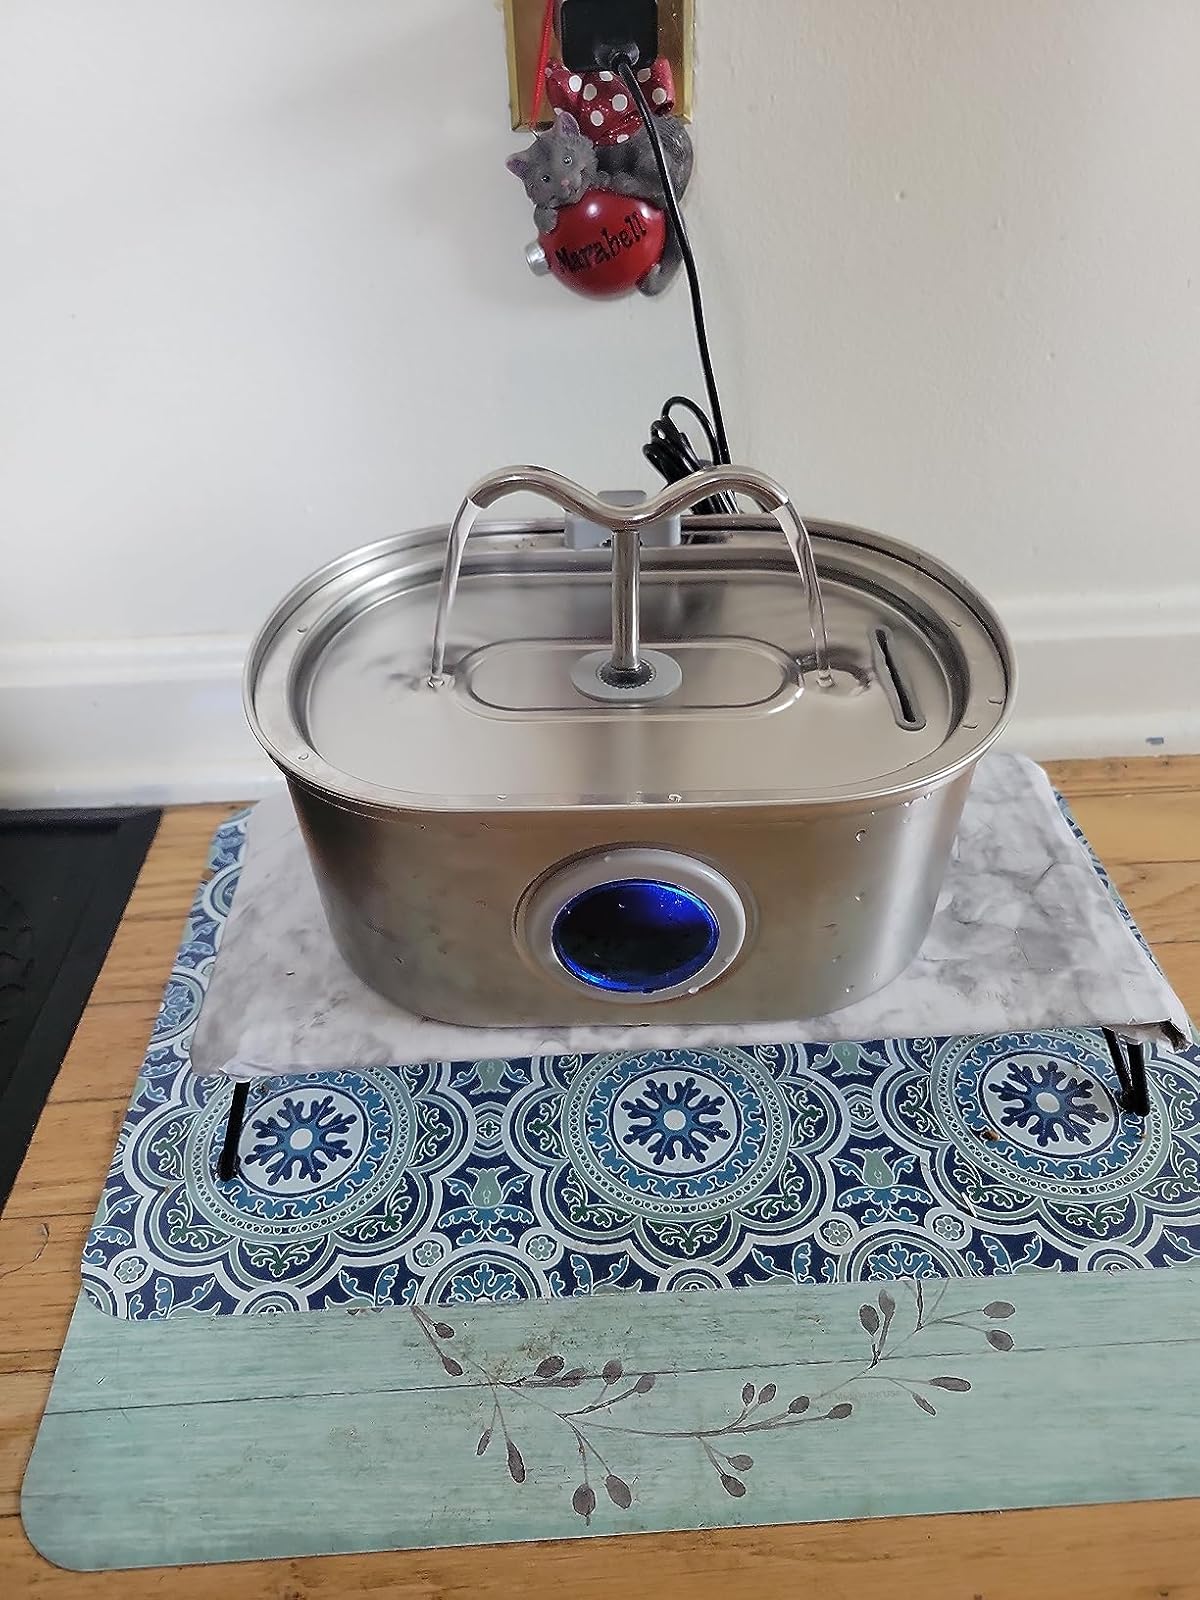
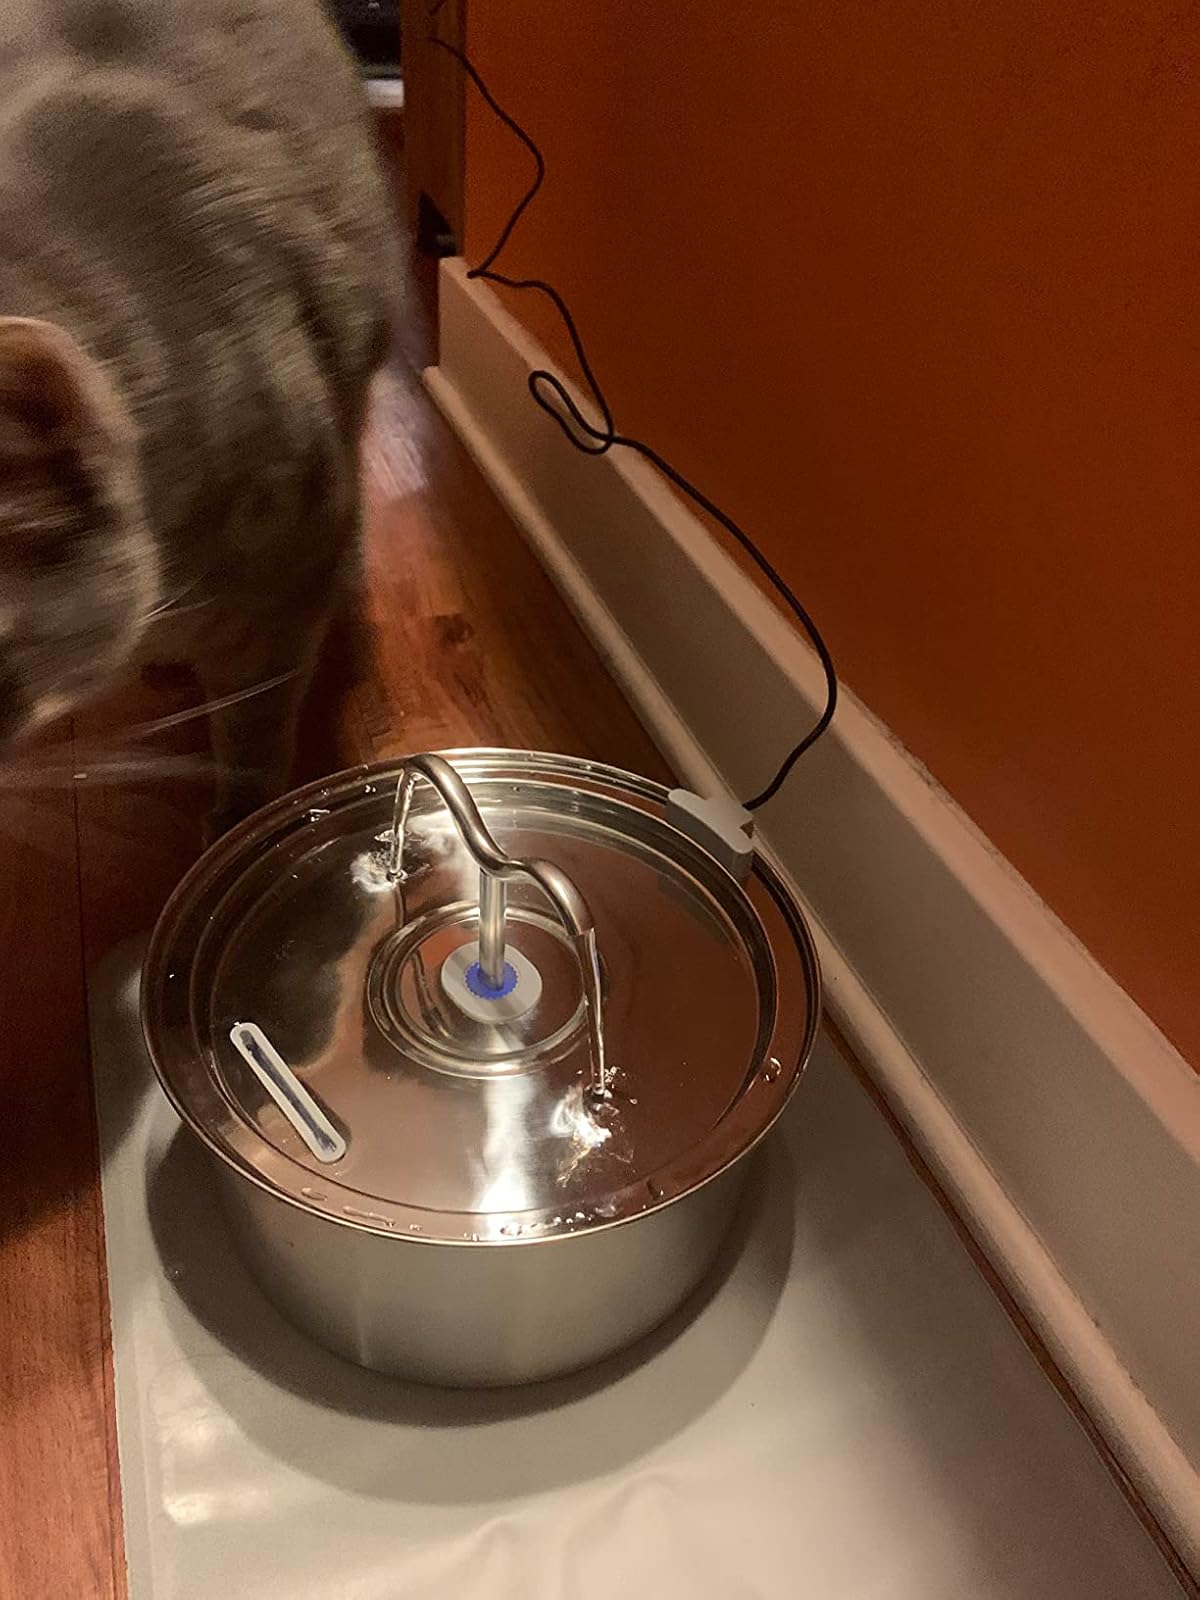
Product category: items_bowl
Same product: no